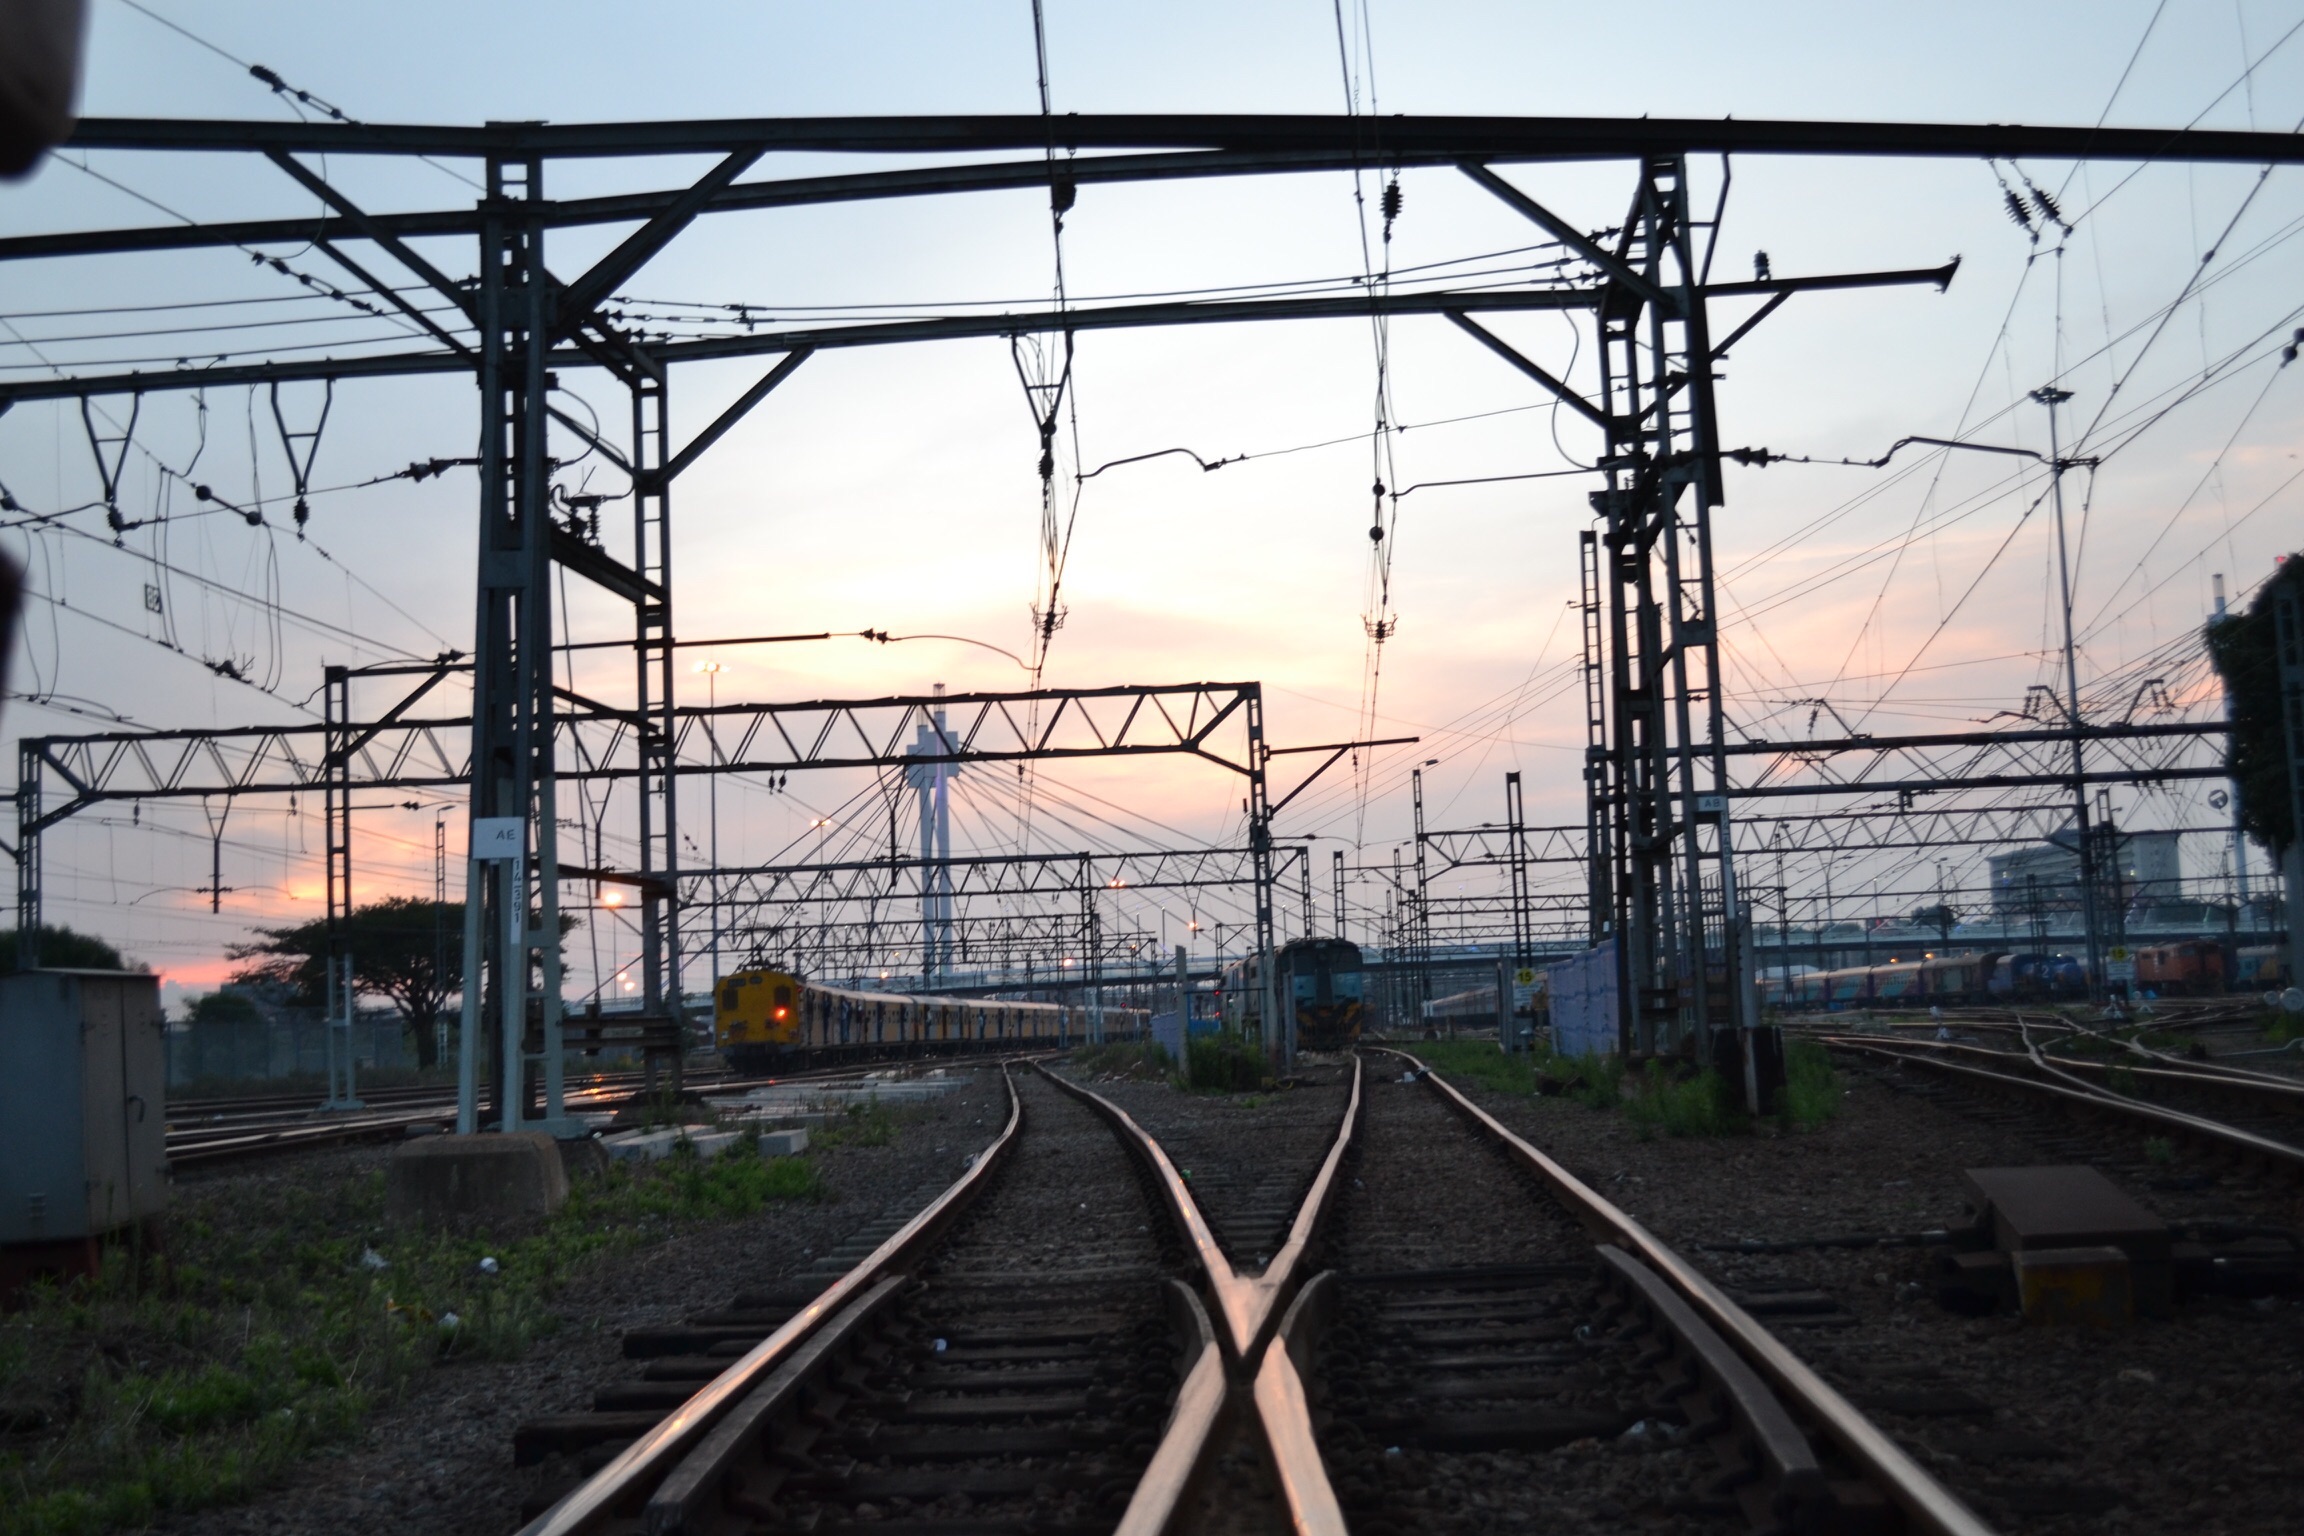
track, train, transport, line, vehicle, train station, industry, electricity, locomotive, rail transport, urban area, residential area, rolling stock, electrical supply, railroad car